Invictus

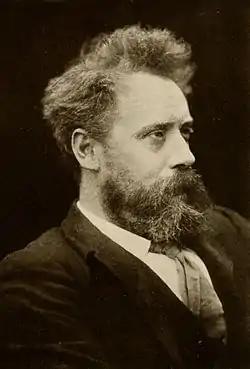
William Ernest Henley

When Henley was 16 years old, his left leg required amputation below the knee owing to complications arising from tuberculosis. In the early 1870s, after seeking treatment for problems with his other leg at Margate, he was told that it would require a similar procedure.